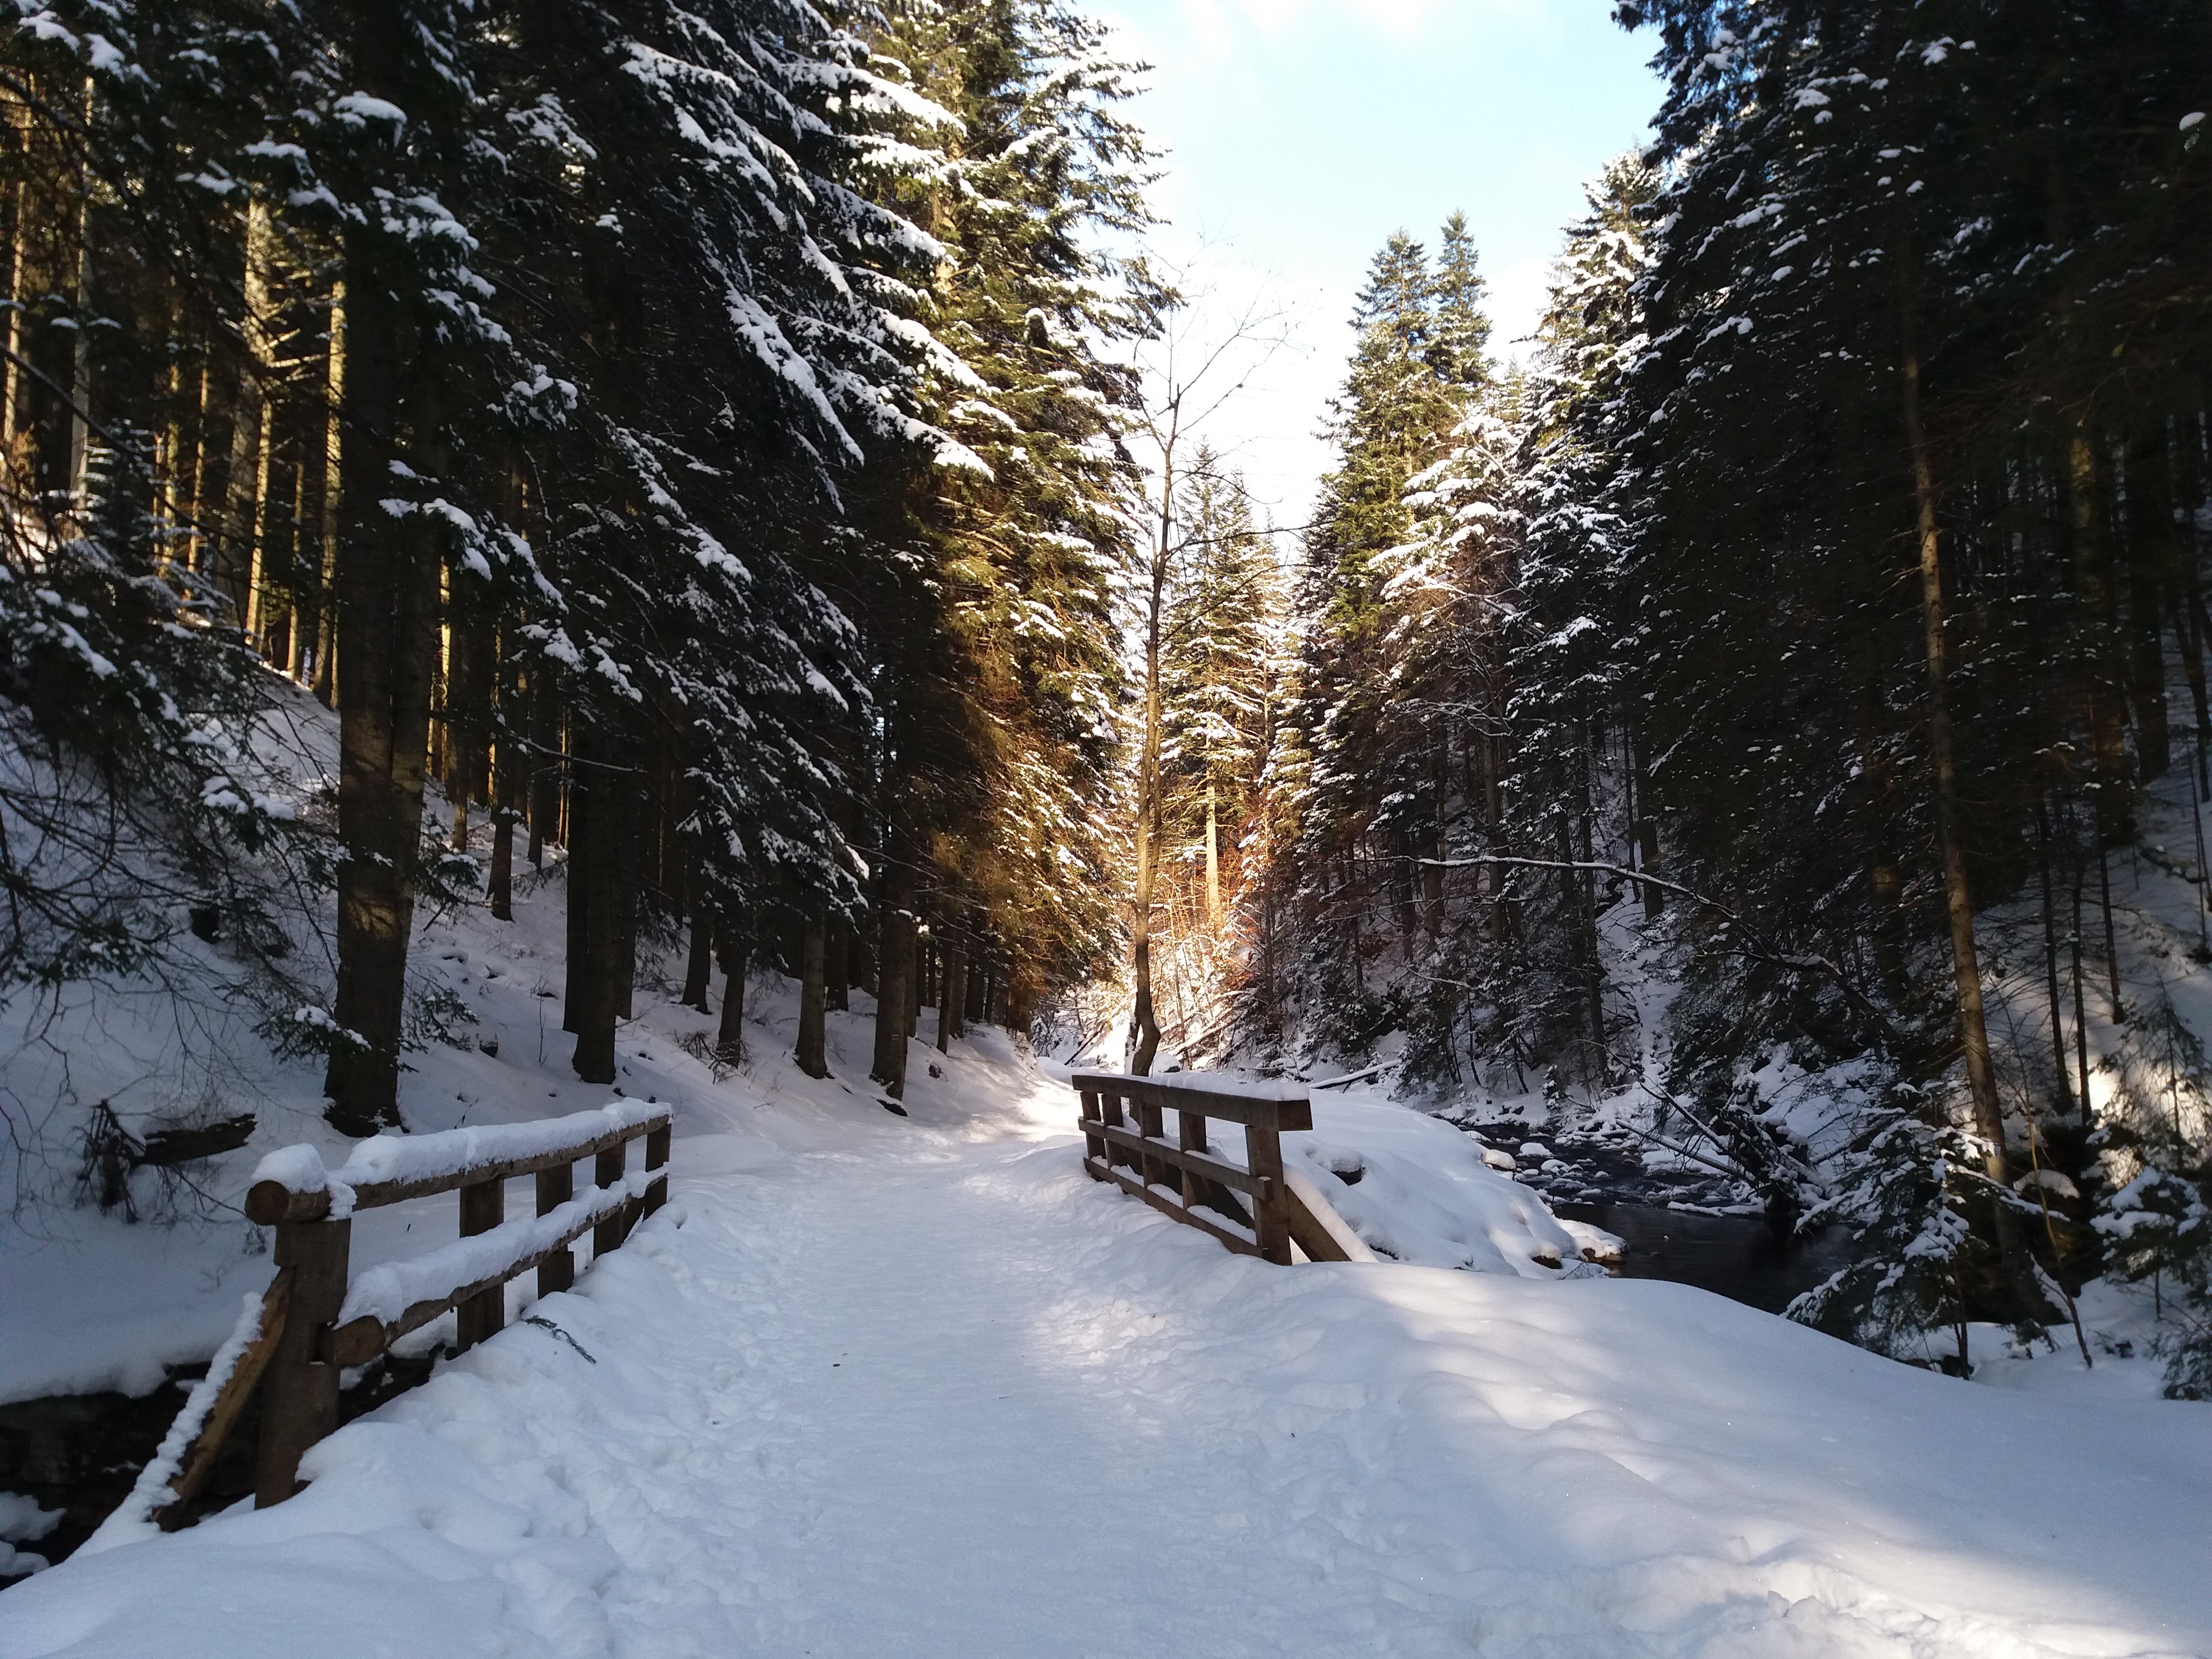
snow, winter, tree, weather, season, footwear, geological phenomenon, forest, woody plant, freezing